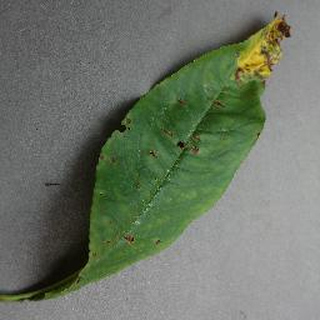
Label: peach_bacterial_spot